Islamabad International Airport

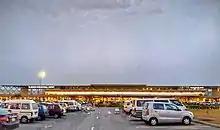
Islamabad International Airport view from Parking Area

Construction of the Islamabad International Airport (ICAO: OPIS) began on 7 April 2007. It was formally inaugurated on 20 April 2018 for regular international and domestic flights.